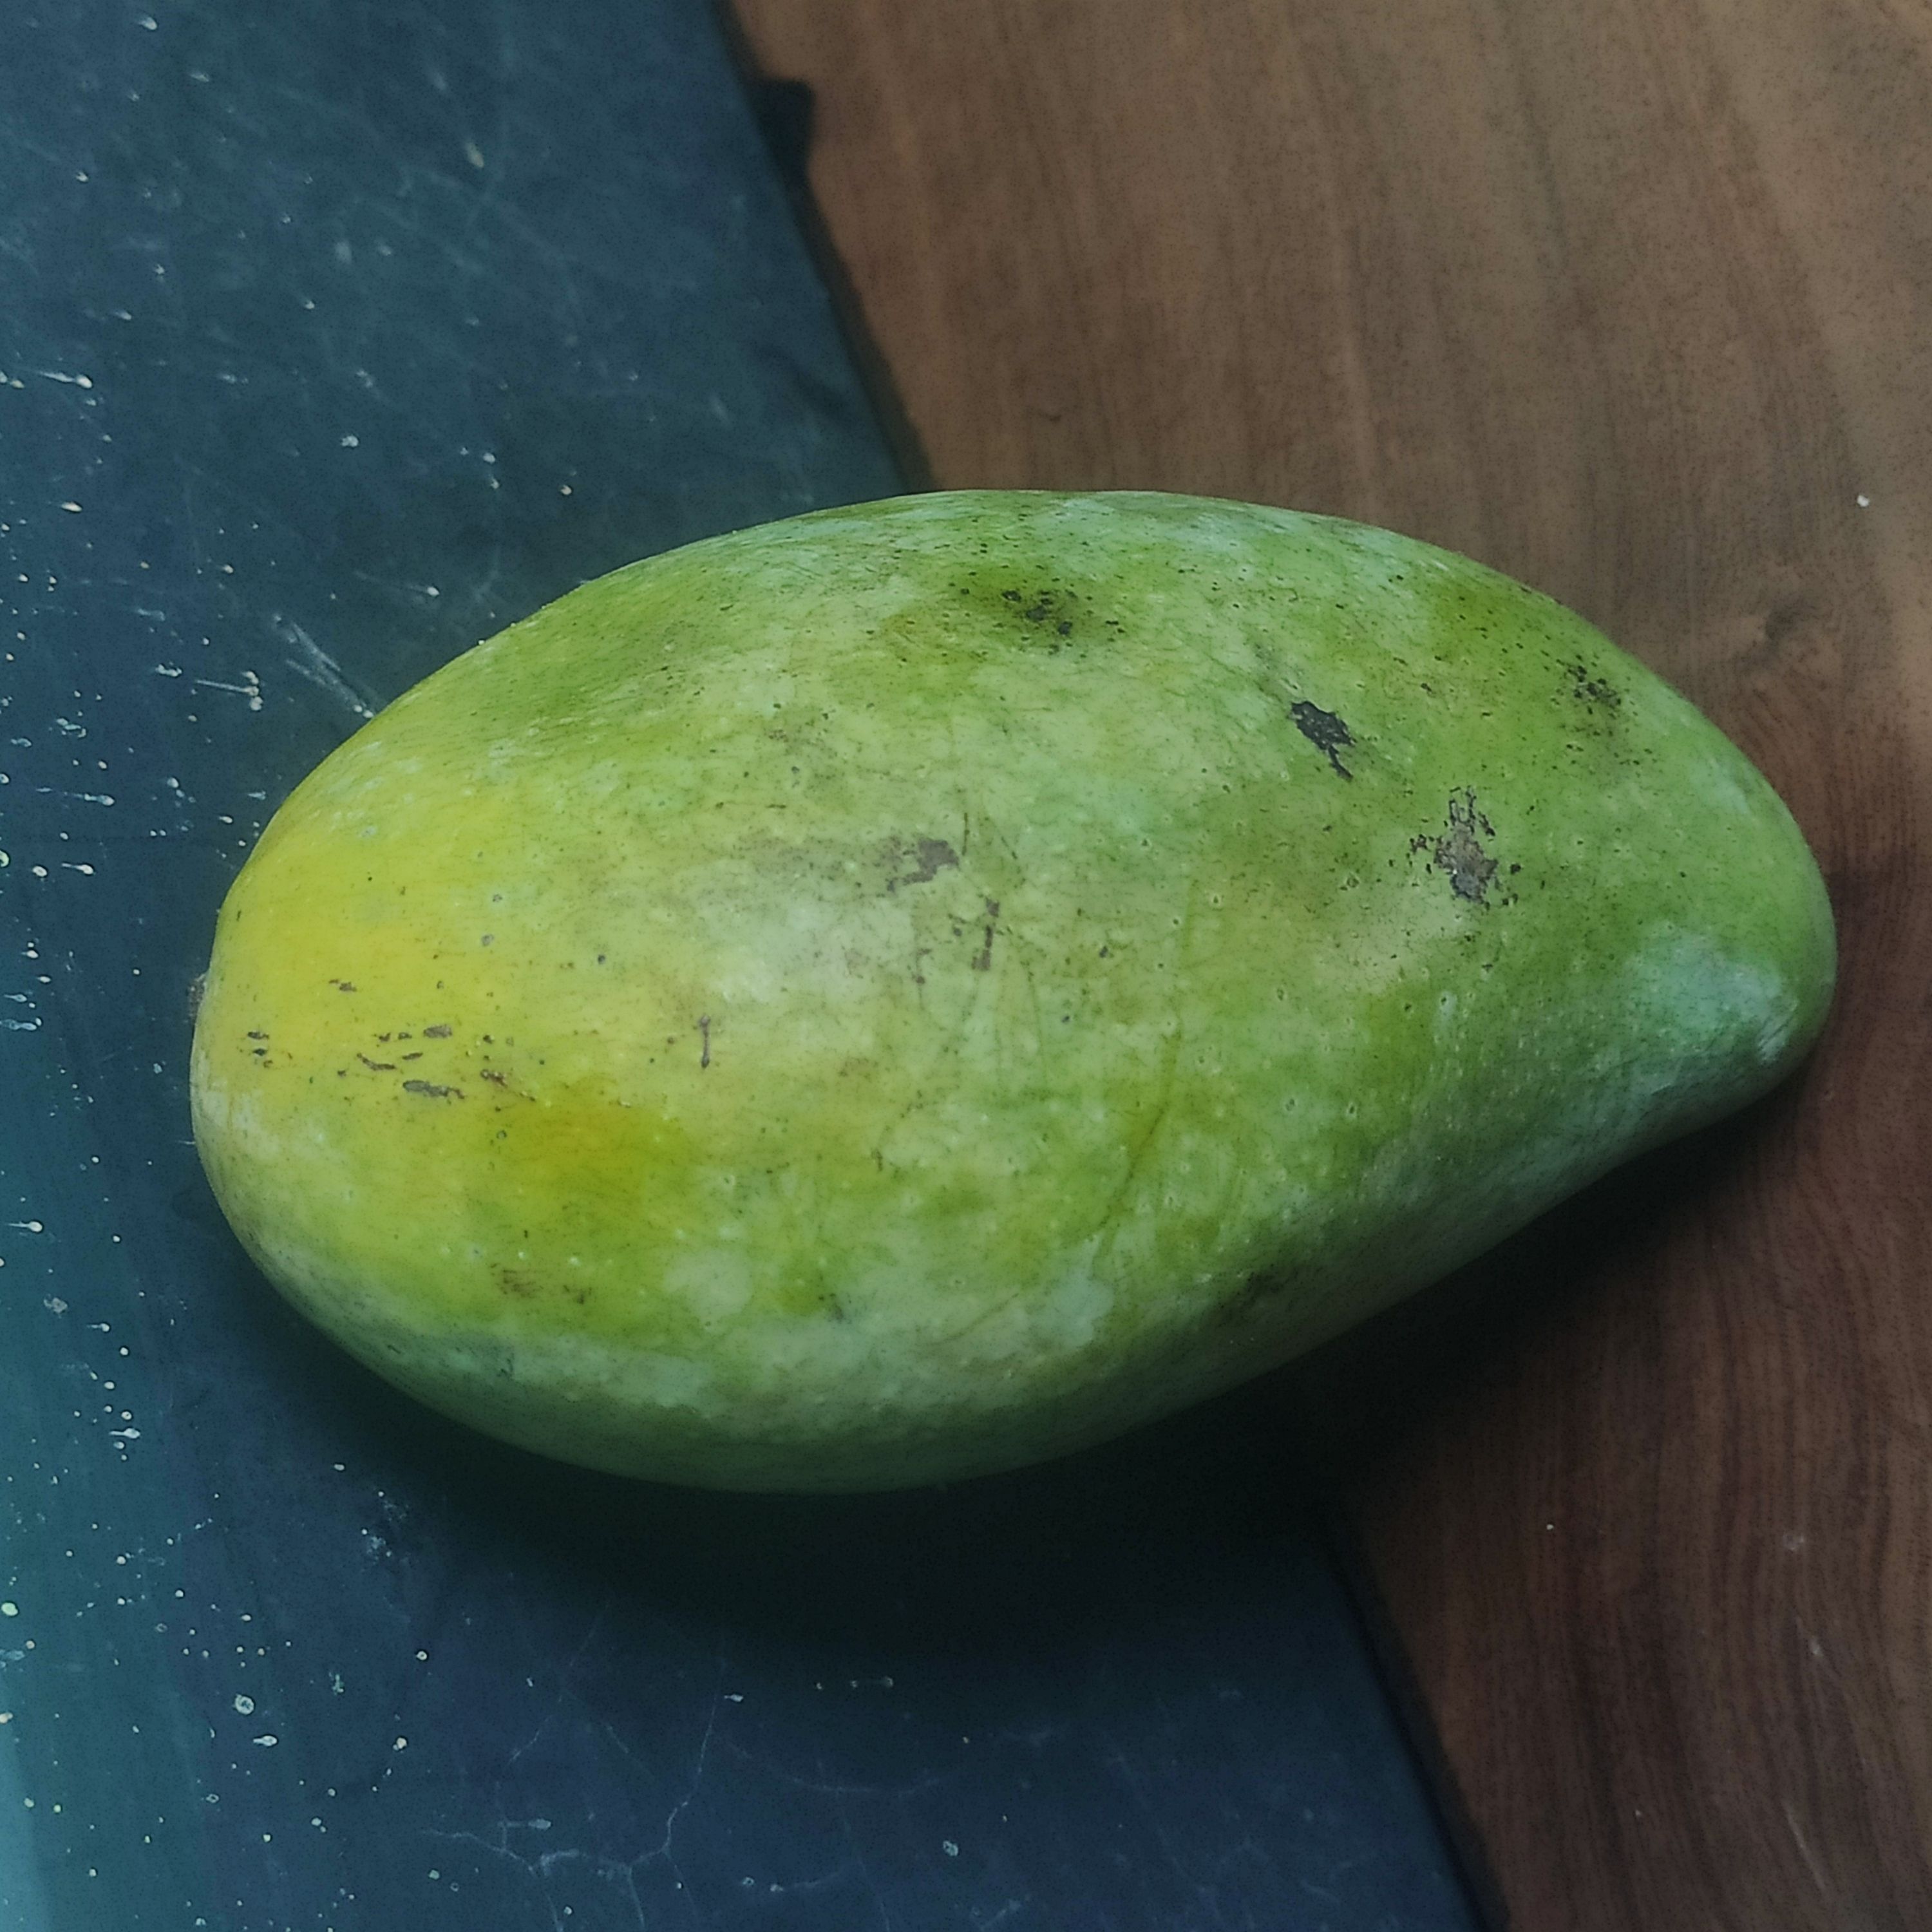
Fruit: mango
Grade: 1st-grade